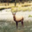
Label: deer